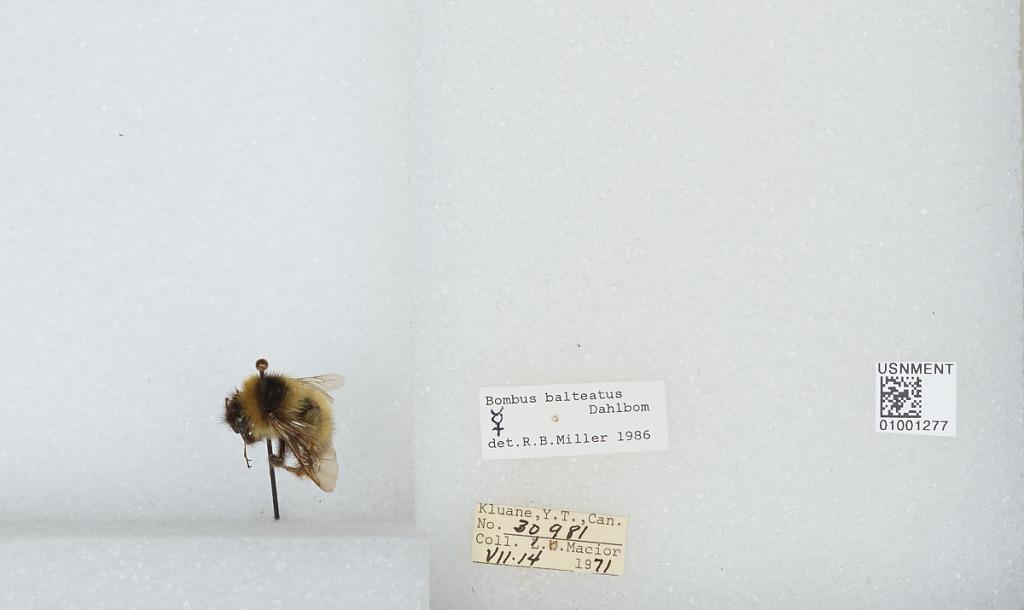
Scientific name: Bombus (Alpinobombus) balteatus Dahlbom
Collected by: L. Macior
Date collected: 1971-7-14
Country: Canada
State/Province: Yukon Territory
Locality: Kluane
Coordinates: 60.75, -139.5
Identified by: Miller, R. B.